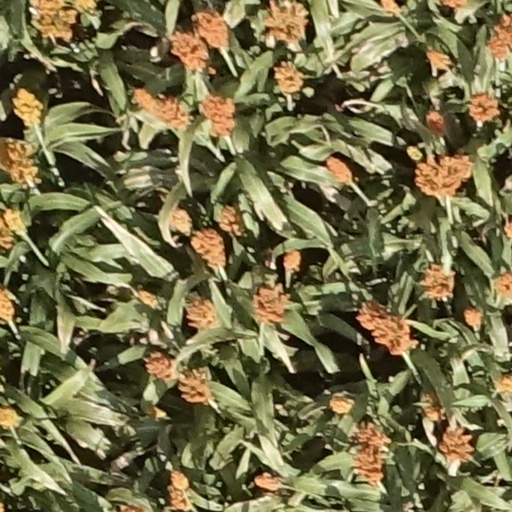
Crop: sorghum